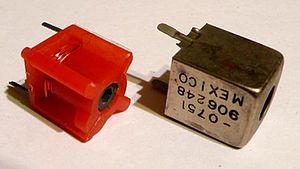
bobine HF à noyau plongeur, inductance ajustable, démontée, avec son étui mu-métal
Une bobine, solénoïde, auto-inductance ou quelquefois self, est un composant courant en électrotechnique et électronique. Une bobine est constituée d'un enroulement de fil conducteur éventuellement autour d'un noyau en matériau ferromagnétique qui peut être un assemblage de feuilles de tôle ou un bloc de ferrite. Les physiciens et ingénieurs français l'appellent souvent par synecdoque « inductance », ce terme désignant la propriété caractéristique de la bobine, qui est son opposition à la variation du courant dans ses spires.